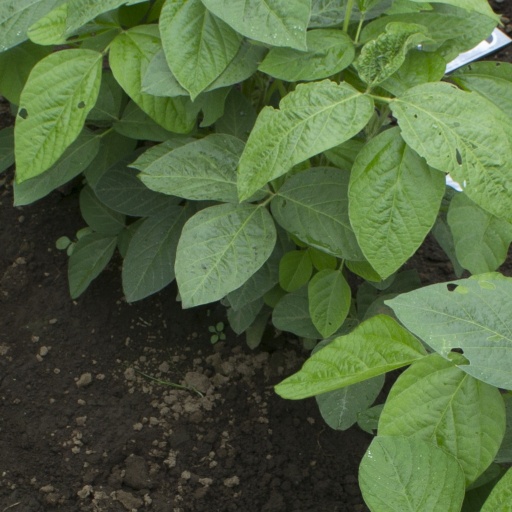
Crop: soybean